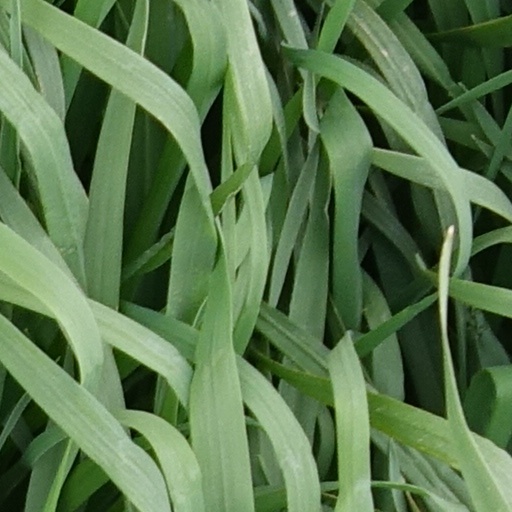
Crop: wheat